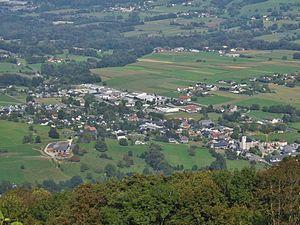
Vue aérienne, depuis le massif de la Chambotte, de la commune et chef-lieu de La Biolle, près d'Aix-les-Bains, en Savoie.
La Biolle est une commune française située dans le département de la Savoie, en région Auvergne-Rhône-Alpes. Elle fait partie du pays de l'Albanais.